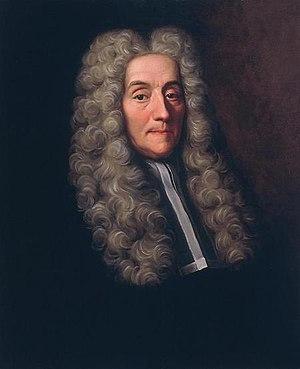
Jean-Robert Chouet, est un physicien et une personnalité politique genevoise, introducteur de la pensée cartésienne, à l'Académie de Genève.